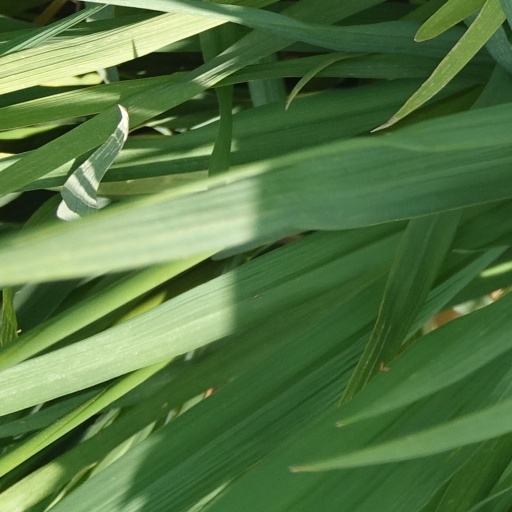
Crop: rice